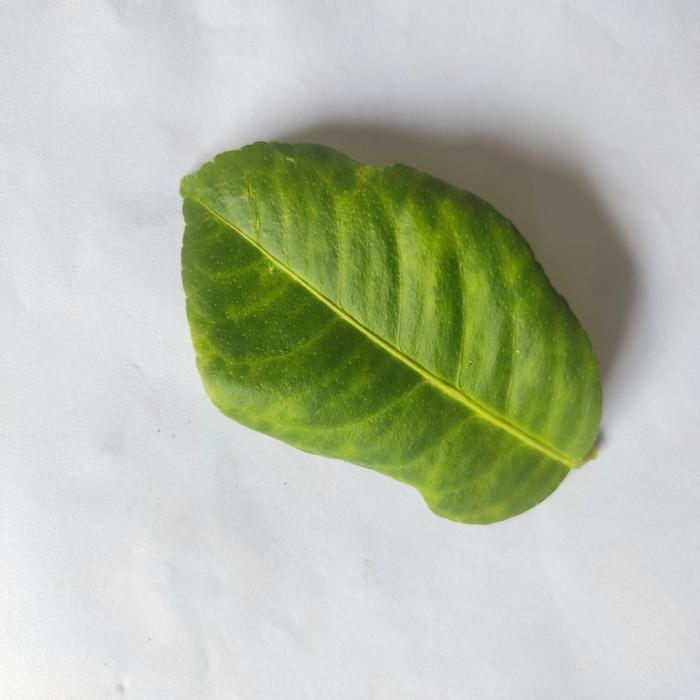
Crop: Lemon
Leaf condition: Citrus